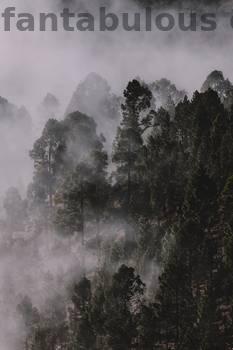
Label: Watermark